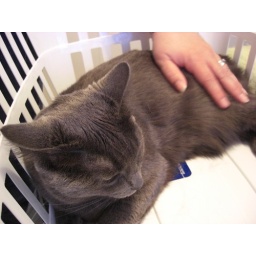
My two cats playing in a laundry basket